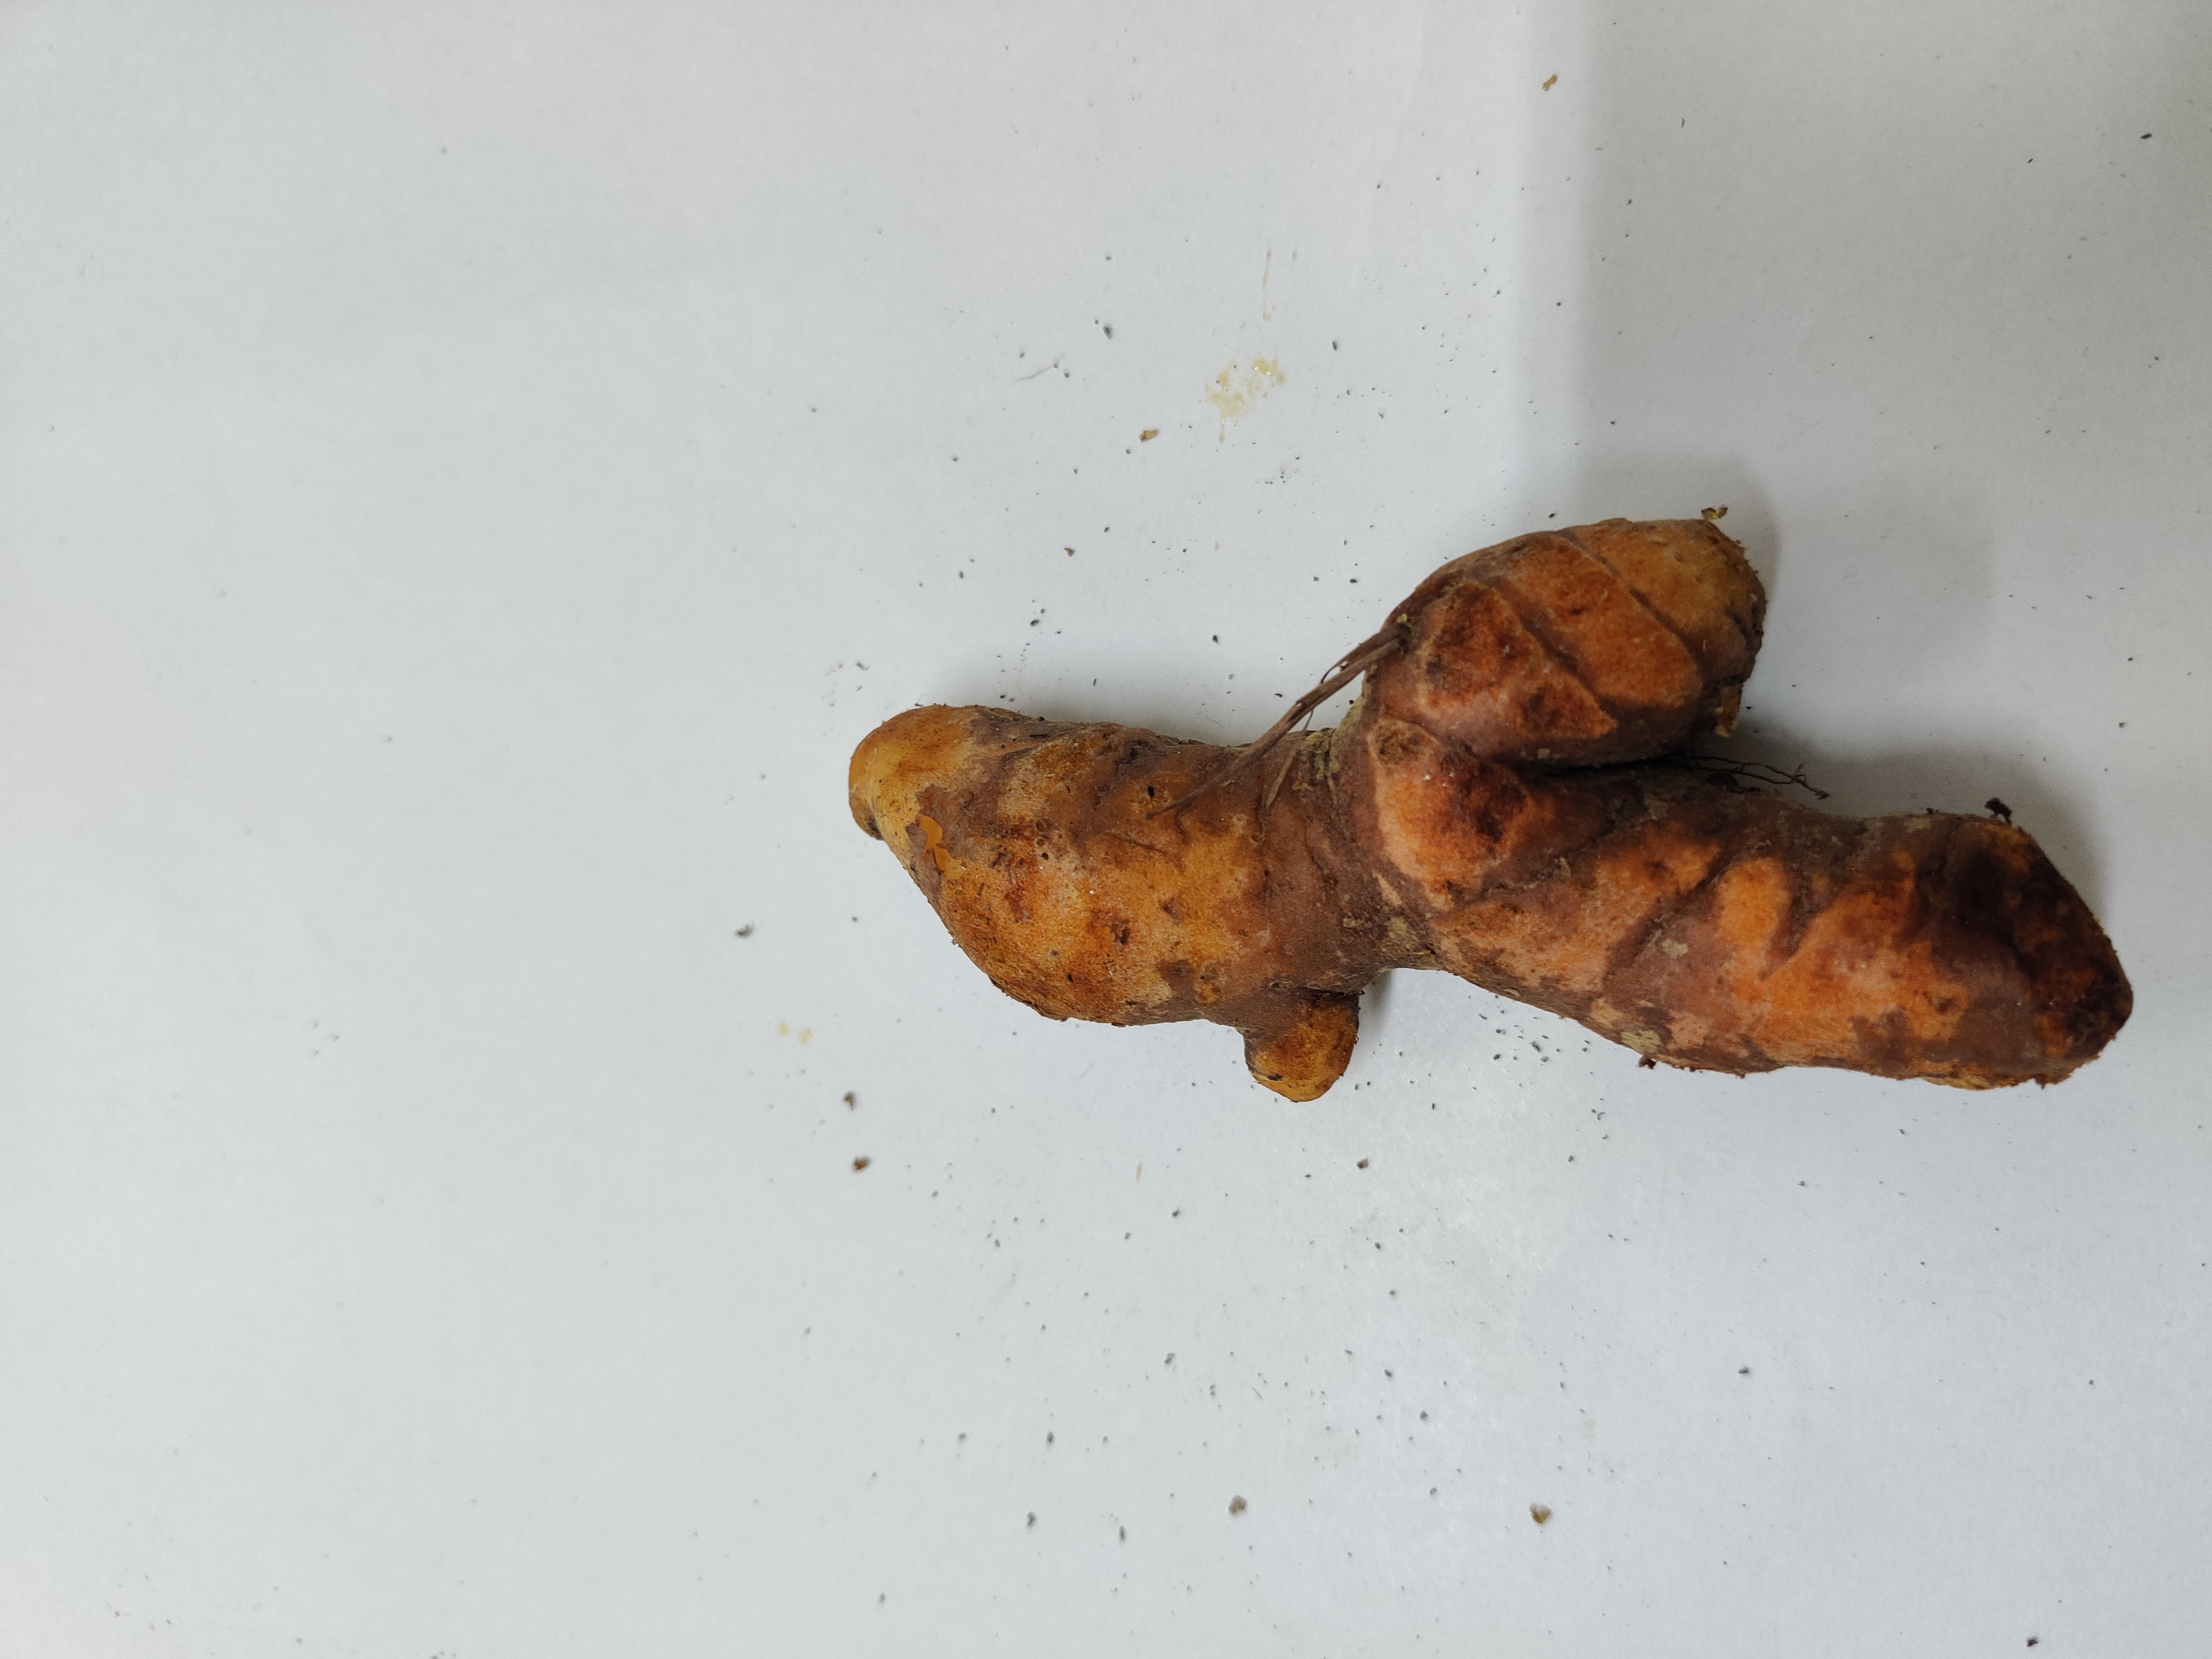
Crop: Turmeric
Condition: Fresh